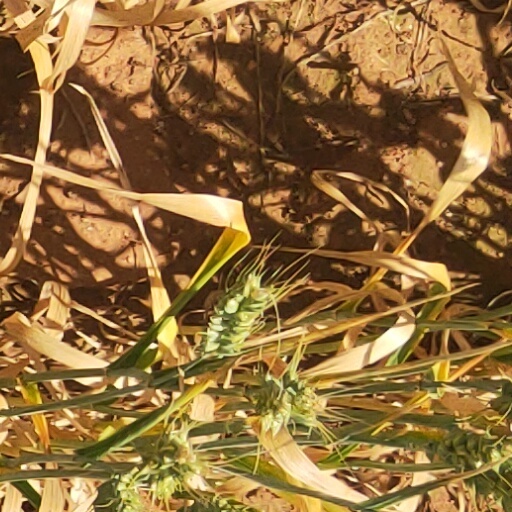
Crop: wheat